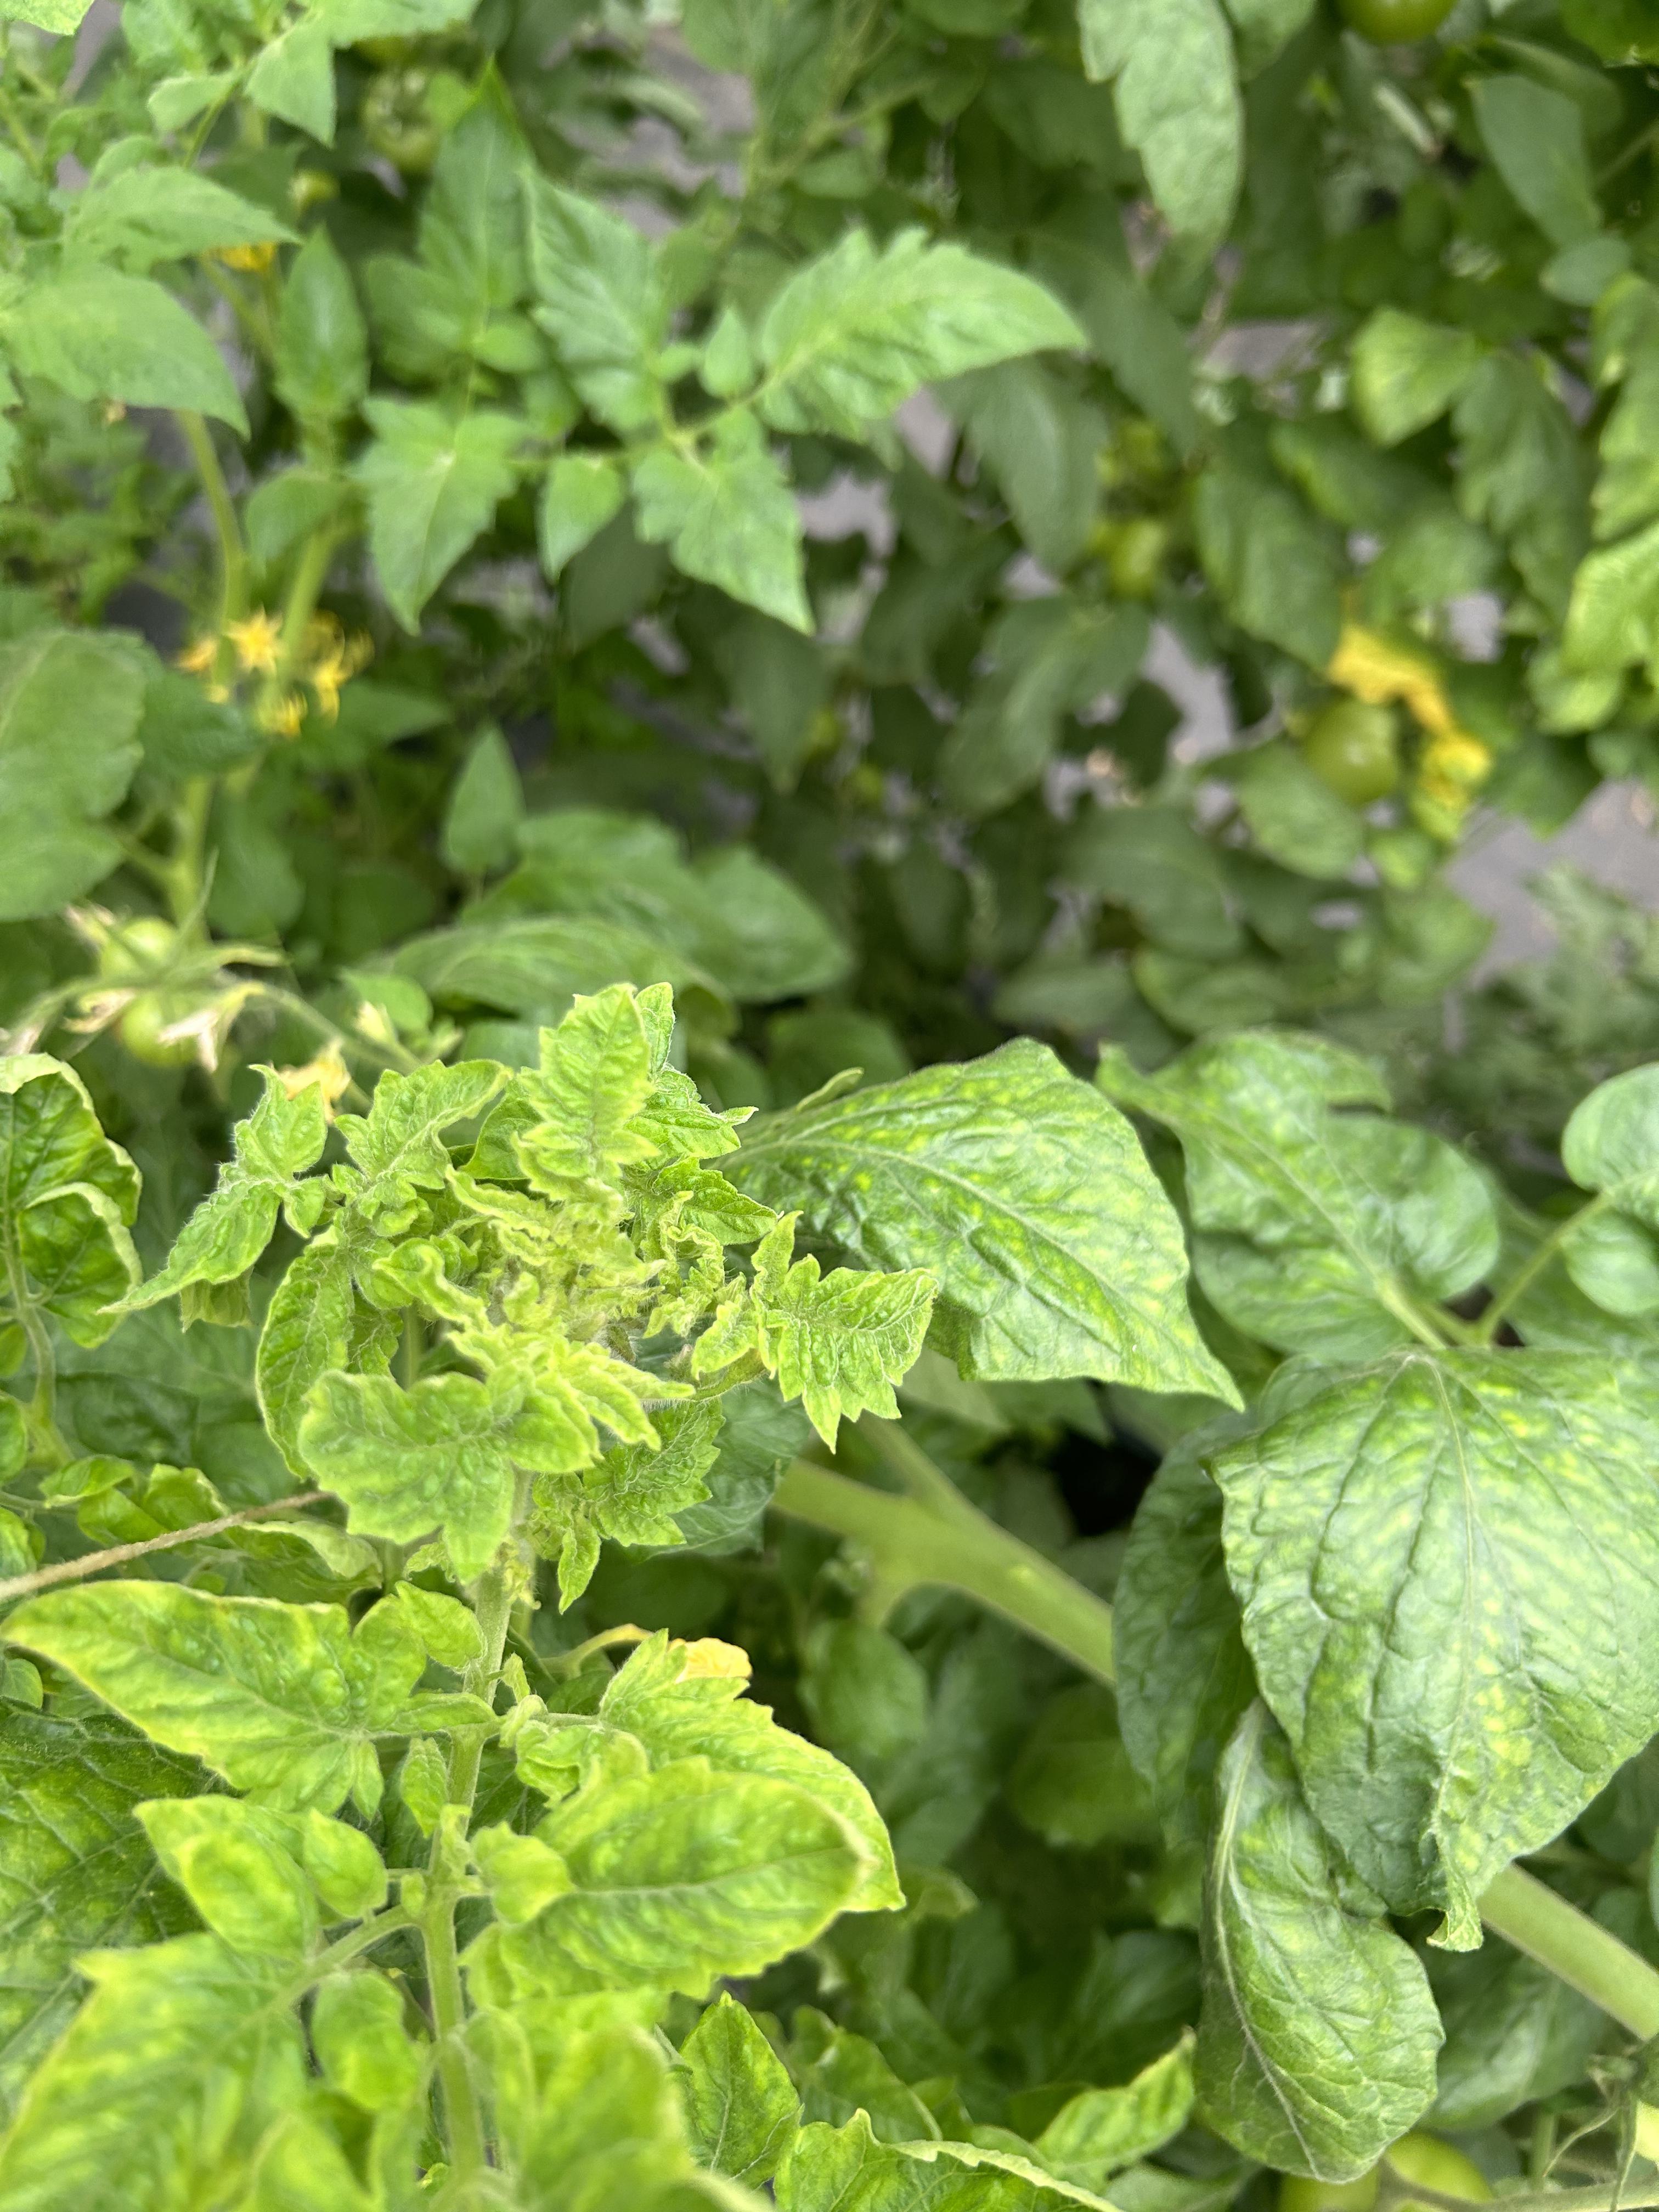
Disease: Viral